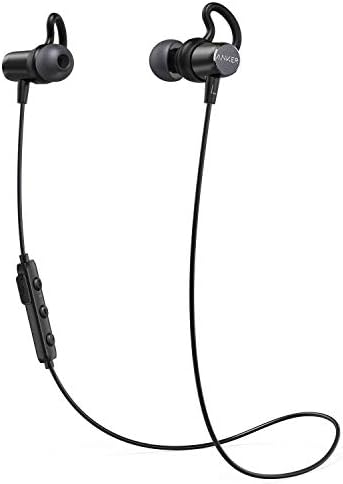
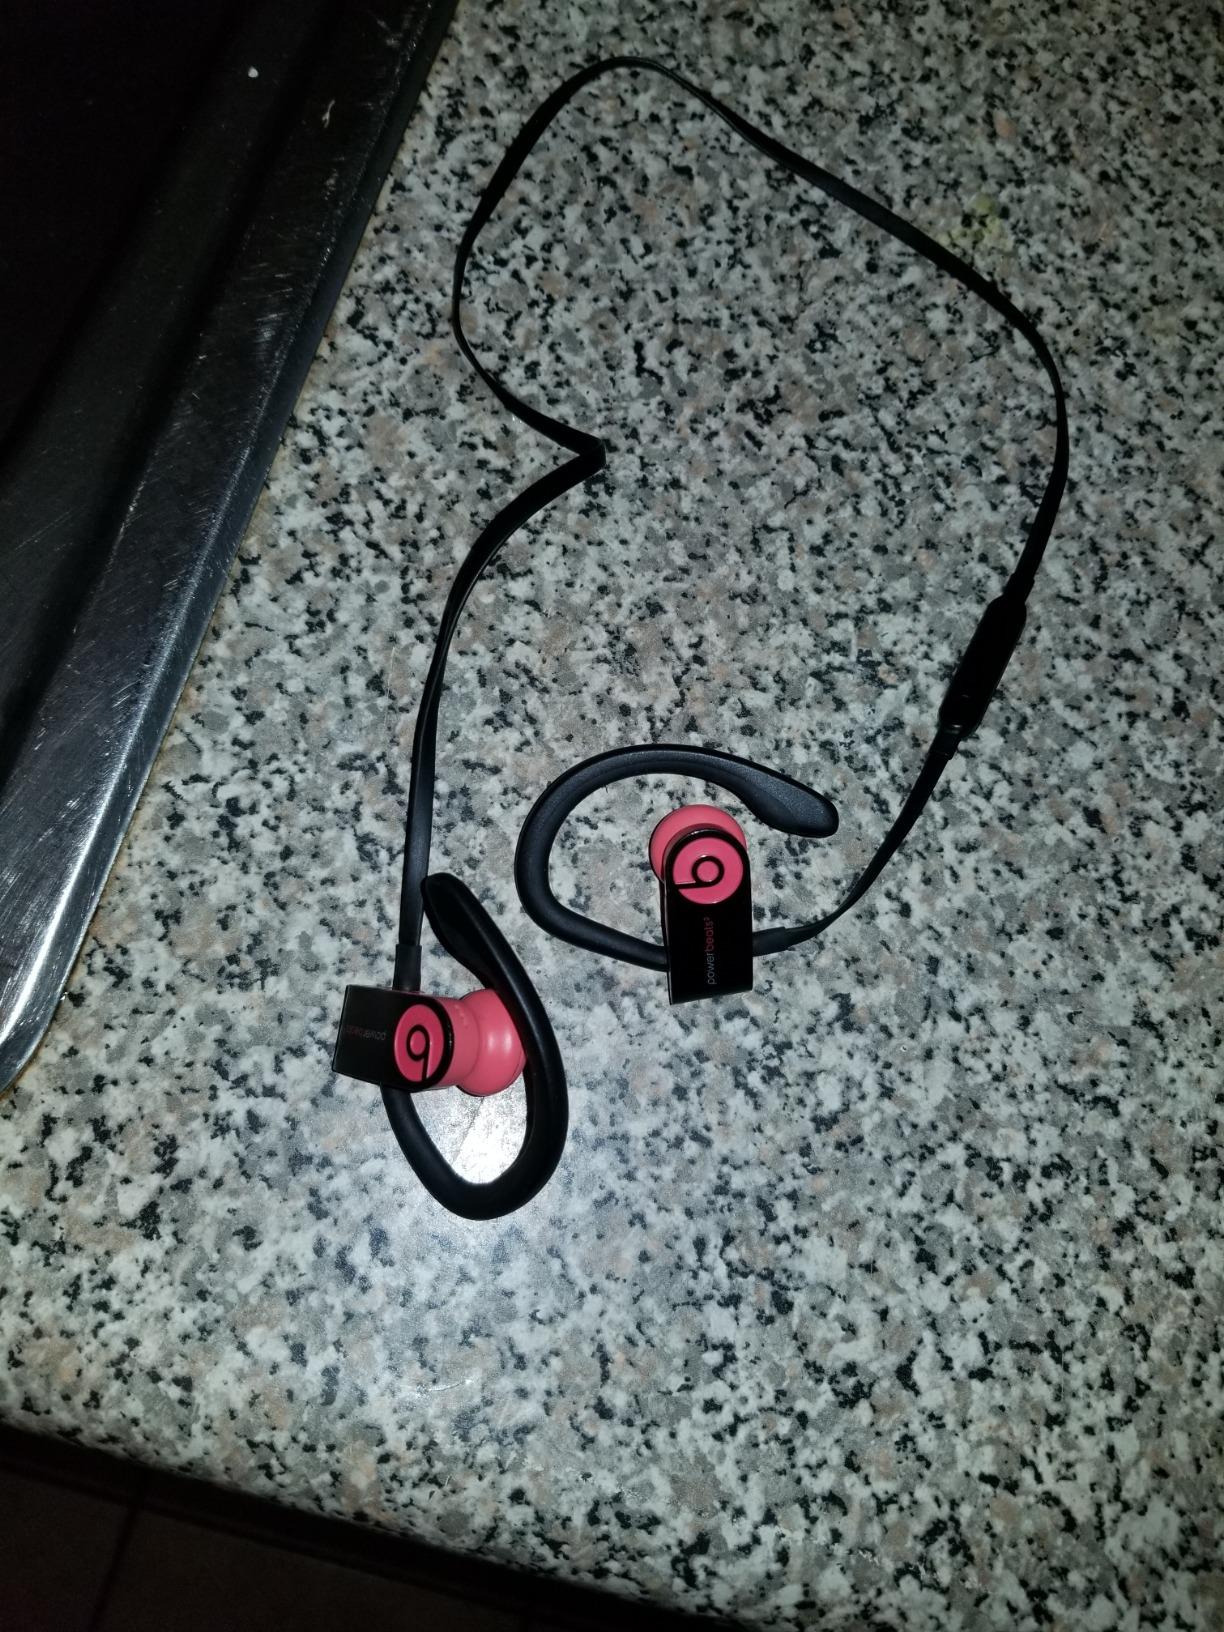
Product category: headphones
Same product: no